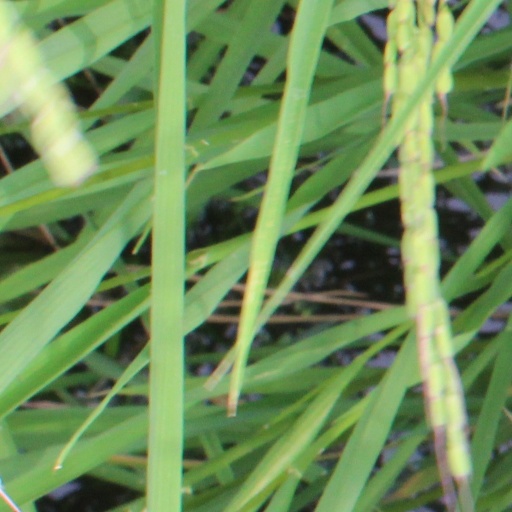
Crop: rice